Elbląg

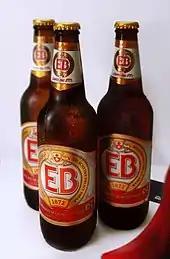
EB, Polish beer produced by the Elbrewery Company in Elbląg

During the Thirty Years' War, the Vistula Lagoon was the main southern Baltic base of King Gustavus Adolphus of Sweden, who was hailed as the protector of the Protestants. By 1660 the Vistula Lagoon had gone to Elector Frederick William of Brandenburg-Prussia, but was returned in 1700.